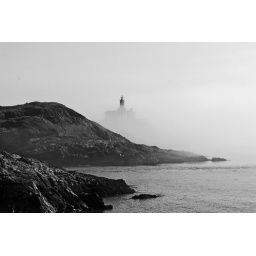
mumbles lighthouse in the mist black and white